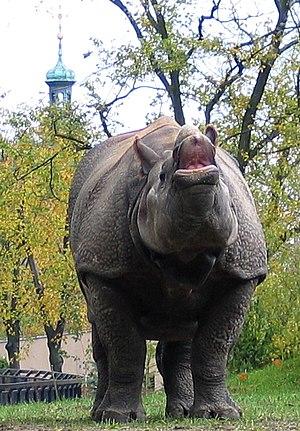
Le Rhinocéros indien est une espèce de rhinocéros unicornes présente en Asie. C’est la plus grande et la moins rare des trois espèces que compte le continent. Ce mammifère vit plus particulièrement au nord de l’Inde et au Népal.